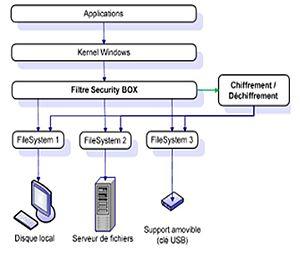
Fonctionnement
La sécurité des liens USB concerne les périphériques USB qui occupent une place importante dans l’univers informatique.